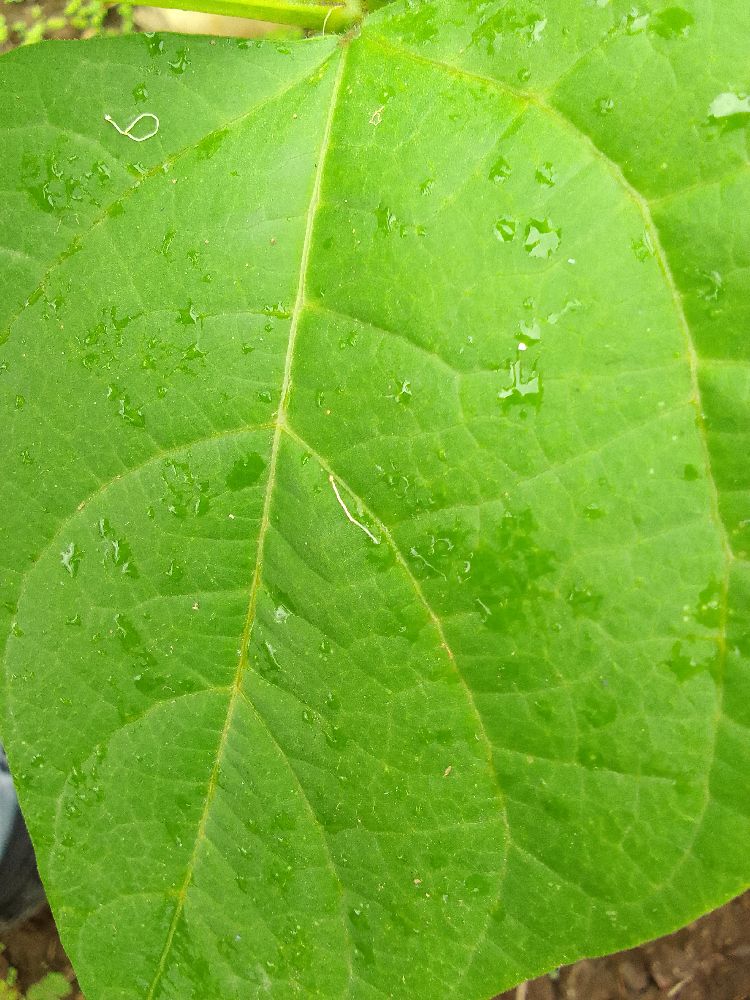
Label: healthy